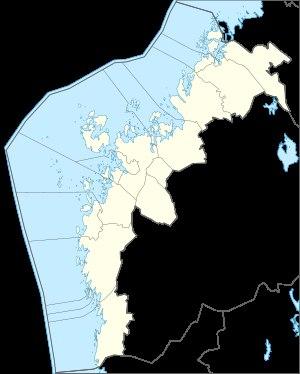
L'Ostrobotnie est une région côtière de l'ouest de la Finlande. Elle a pour capitale Vaasa. Elle tire son nom de la province historique d'Ostrobotnie dont elle occupe le sud de la partie côtière.